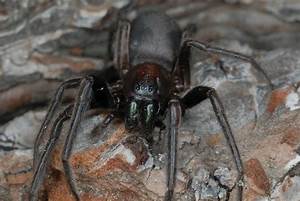
Label: ragno